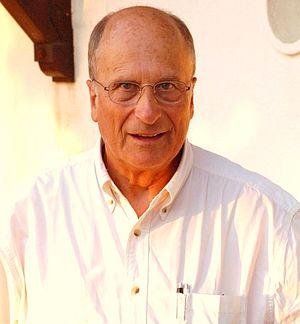
Gonçalo Sousa Byrne est un architecte portugais diplômé en architecture à l'École des Beaux-Arts à Lisbonne en 1968.